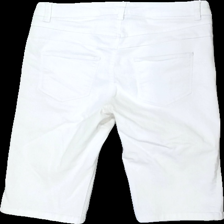
View: back
Type: Jeans
Category: Ladies
Brand: Kappahl
Colors: White
Material: 100% cotton
Cut: Cropped
Size: 40
Season: Summer
Trend: Denim
Stains: Major
Damage: fläck skrev
Damage location: middle center
Damage 2: fläck
Damage 2 location: top left
Damage 3 location: top left
Price range: <50
Recommended usage: Export
Description: vita jeans som går till knäna, fläck fram och gul i skrevet